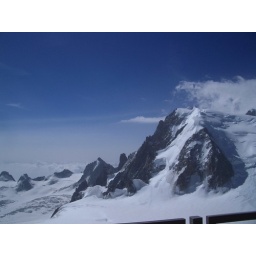
1108 mountains in the clouds